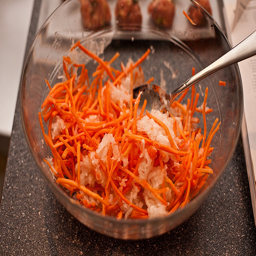
A bowl of rice and carrots with a spoon.
A bowl with shredded carrots and a spoon in it on a counter.
A bowl of carrots and rice with a metal spoon.
A glass bowl filled with a carrot salad.
A bowl of food with carrots and potatoes in it.